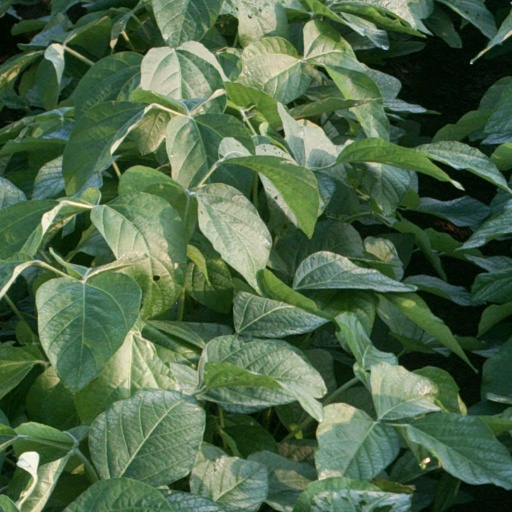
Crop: soybean